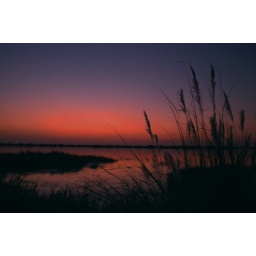
flowers of wild grass by the shore of lake in twilight at dusk